James Hughes Anderdon

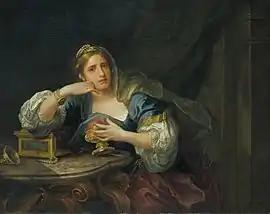
"Sigismunda mourning over the Heart of Guiscardo" by William Hogarth, left by James Hughes Anderdon to the nation in 1879, now in Tate Britain

Most of Anderdon's pictures were put up for sale after his death in 1879. His collection of engraved portraits, mostly from the Haviland Burke sale, was left to Alexander Anderdon Weston, a cousin. Weston sold it in 1904.